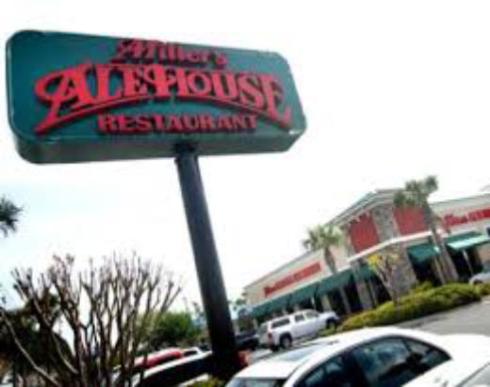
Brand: miller's ale house
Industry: Food